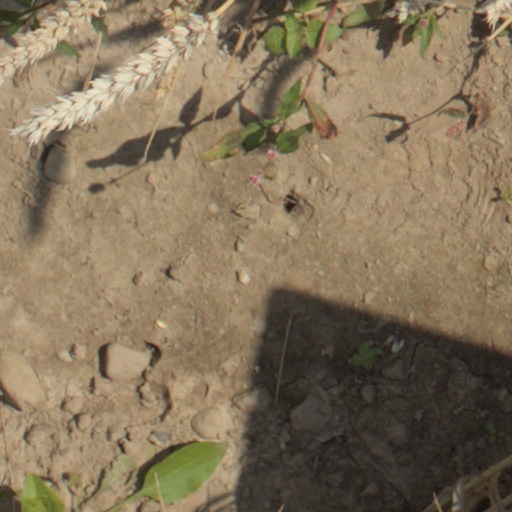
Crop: wheat